Na h-Eileanan an Iar (UK Parliament constituency)

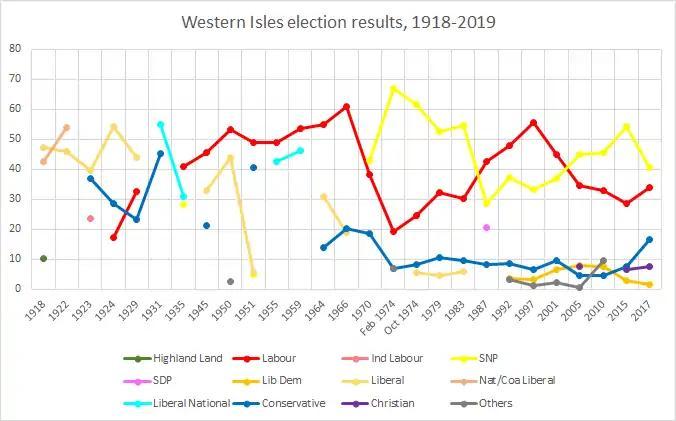
Electoral results since 1918

MacNeil was suspended from the SNP in July 2023. He had decided to sit as an independent MP after having an argument with the SNP Chief Whip.